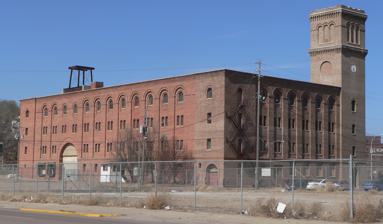
Building: Simmons Hardware Company Warehouse
Country: United States of America
Year built: 1905
United States historic place Simmons Hardware Company Warehouse U.S. National Register of Historic Places Location 323 Water St. Sioux City, Iowa Coordinates 42°29′35″N 96°24′34″W / 42.49306°N 96.40944°W / 42.49306; -96.40944 Built 1905 ( 1905 ) Built by Gilberth, Frank B. Architect Gordon, Tracy & Swartwout Architectural style Romanesque Revival NRHP reference No. 08000332 Added to NRHP April 25, 2008 The Simmons Hardware Company Warehouse , also known as the Battery Building , is a historic warehouse located in Sioux City, Iowa that is on the National Register of Historic Places . The six-story building covered a whole block and its construction was supervised by Frank Bunker Gilbreth, Sr. , the time and motion study pioneer. History The building was designed in 1905 for the Simmons Hardware Company of St. Louis to allow the rapid delivery and dispatch of their hardware products.. The design is said to be influenced by the Marshall Field's Wholesale Store in Chicago which was designed by Henry Hobson Richardson in 1887. The Simmons company used the New York company of Gordon, Tracy and Swartwout to do their design. The developer was the unusual Frank Bunker Gilbreth, Sr. , who became famous for being the central character in the book " Cheaper By The Dozen . Building during construction in  1906 The architects specified that hundreds of 20-foot (6.1 m) hardened concrete piles were to be driven in to allow the soft ground to take the weight of the (estimated) two million bricks required to construct the building. Whilst the building was being built a sixth floor and other changes were made to the design. The bricks alone would have required over 250 railway cars to transport them and another 450 cars were also required to transport other building materials. The railway cars were of course easy to source as the building had its own railroad switching facilities. Simmons Hardware Company Building in Sioux City in 1917 The 123-foot (37 m) clock tower was designed to and would become an important landmark. The building was intended to be an "ornament" and the tower was intended to convey importance and the 12 numbers on the clockface were intended to be replaced by the letters T-R-O-Q-R-L-A-T-P-I-F. This abbreviation was to signify the Simmons motto which was "The recollection of quality remains long after the price is forgotten." The company was the first to establish a nationwide brand for hardware which they supplied via warehouses in six states across America. Other warehouses were in New York, Iowa, Minnesota, Ohio, and a four storey building in Wichita, Kansas . The warehouse's stock consisted of many items, including ammunition, knives, wires, and even dog collars. The company said that, "If you can't eat it, and it don't pour or fold, it's hardware". Salesmen were not only employed to sell all products, but they also had specialist salespeople. The company had used an aggressive system of business where it aimed to buy up its suppliers so that it had the choice of best machinery and they could give priority to their needs. In the 1920 the Winchester Repeating Arms Company decided to diversify to include knives and hardware. They bought companies and also merged with the Simmons Hardware Company. During the 1920s this warehouse would have been at the disposal of the merged Winchester and Simmons company. The Winchester and Keen Kutter brands did good business during the 1920s but in 1929 they agreed to separate and Simmons and this building returned to their core business. After hardware There were multiple owners of the warehouse throughout the years. It was owned by the Kollman-Warner Seed Company in 1939 and the Sioux City Battery Corporation in 1944. Sioux City-based farm retailer Bomgaars bought the building in 1973 and used it as a warehouse and for its corporate offices. The Bomgaars headquarters moved out in 2005 and in 2007, it was planned that the warehouse to be converted into condominiums, offices, and a restaurant. The project would have been completed with a $10.5 million budget. The owners, Roger and Jane Bomgaars, who owned the retail chain Bomgaars, partnered with developers from Omaha, Nebraska with plans to complete the restoration. The plans required city authorities to grant additional tax breaks and to make land available for parking. In 2013, the Hard Rock Hotel and Casino announced plans to open a Sioux City location, situating casino offices on the third floor of the warehouse, along with a 54-room boutique hotel taking the top two floors. The main floor of the warehouse now features the Hotel lobby, and two restaurants. A new casino adjoins the historic brick building. Plans evolved to move the hotel inside the historic building and for a 60-foot illuminated guitar to adorn the roof of the structure. Both the casino and hotel opened on August 1, 2014. References Wikimedia Commons has media related to Simmons Hardware Company Warehouse (Sioux City, Iowa) .